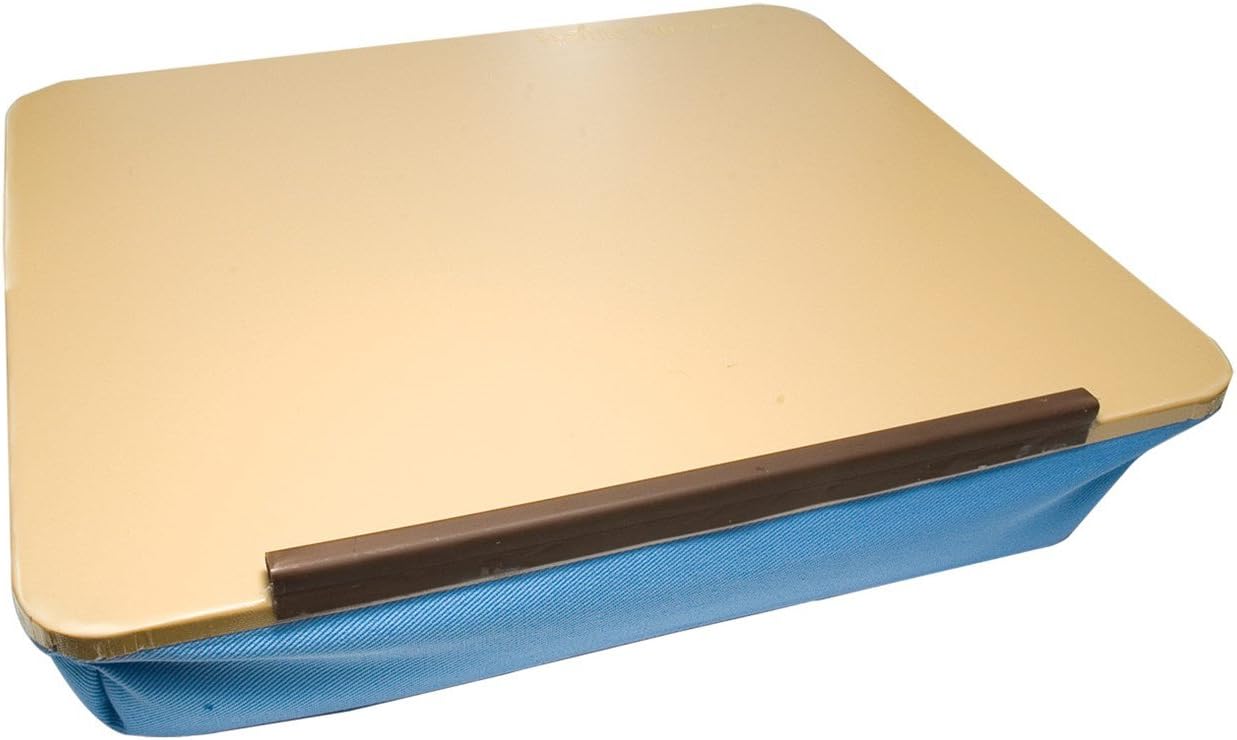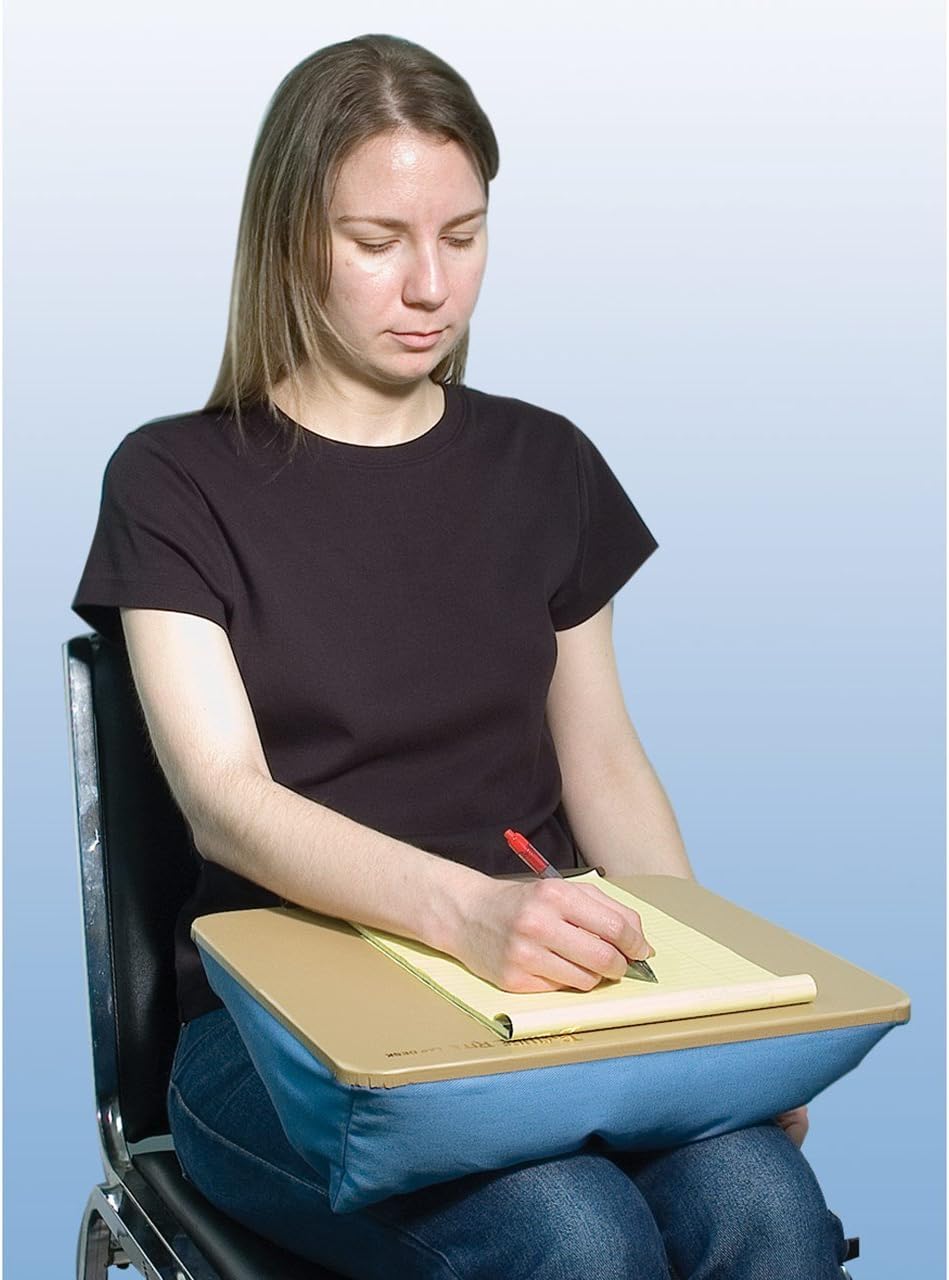
Posture-Rite Lap Desk
Category: Health & Personal Care
Laminated, easy-clean surface. Conforms to every lap, adjusts from flat to 20 degree angle. Posture-slanted, durable fabric cushion. Colors may vary. Desktop size: 15 1/2 x 13 1/4. Total weight: only 20 oz. Package dimensions (imperial): 15.5 inch L x 13.25 inch W Package dimensions (metric): 393.70 mm L x 336.55 mm W
Features: Great Lap Desk! | Bean Bag Bottom